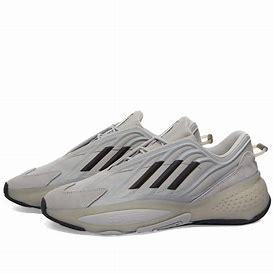
Brand: Adidas
Model: Ozrah